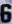
Number: 6